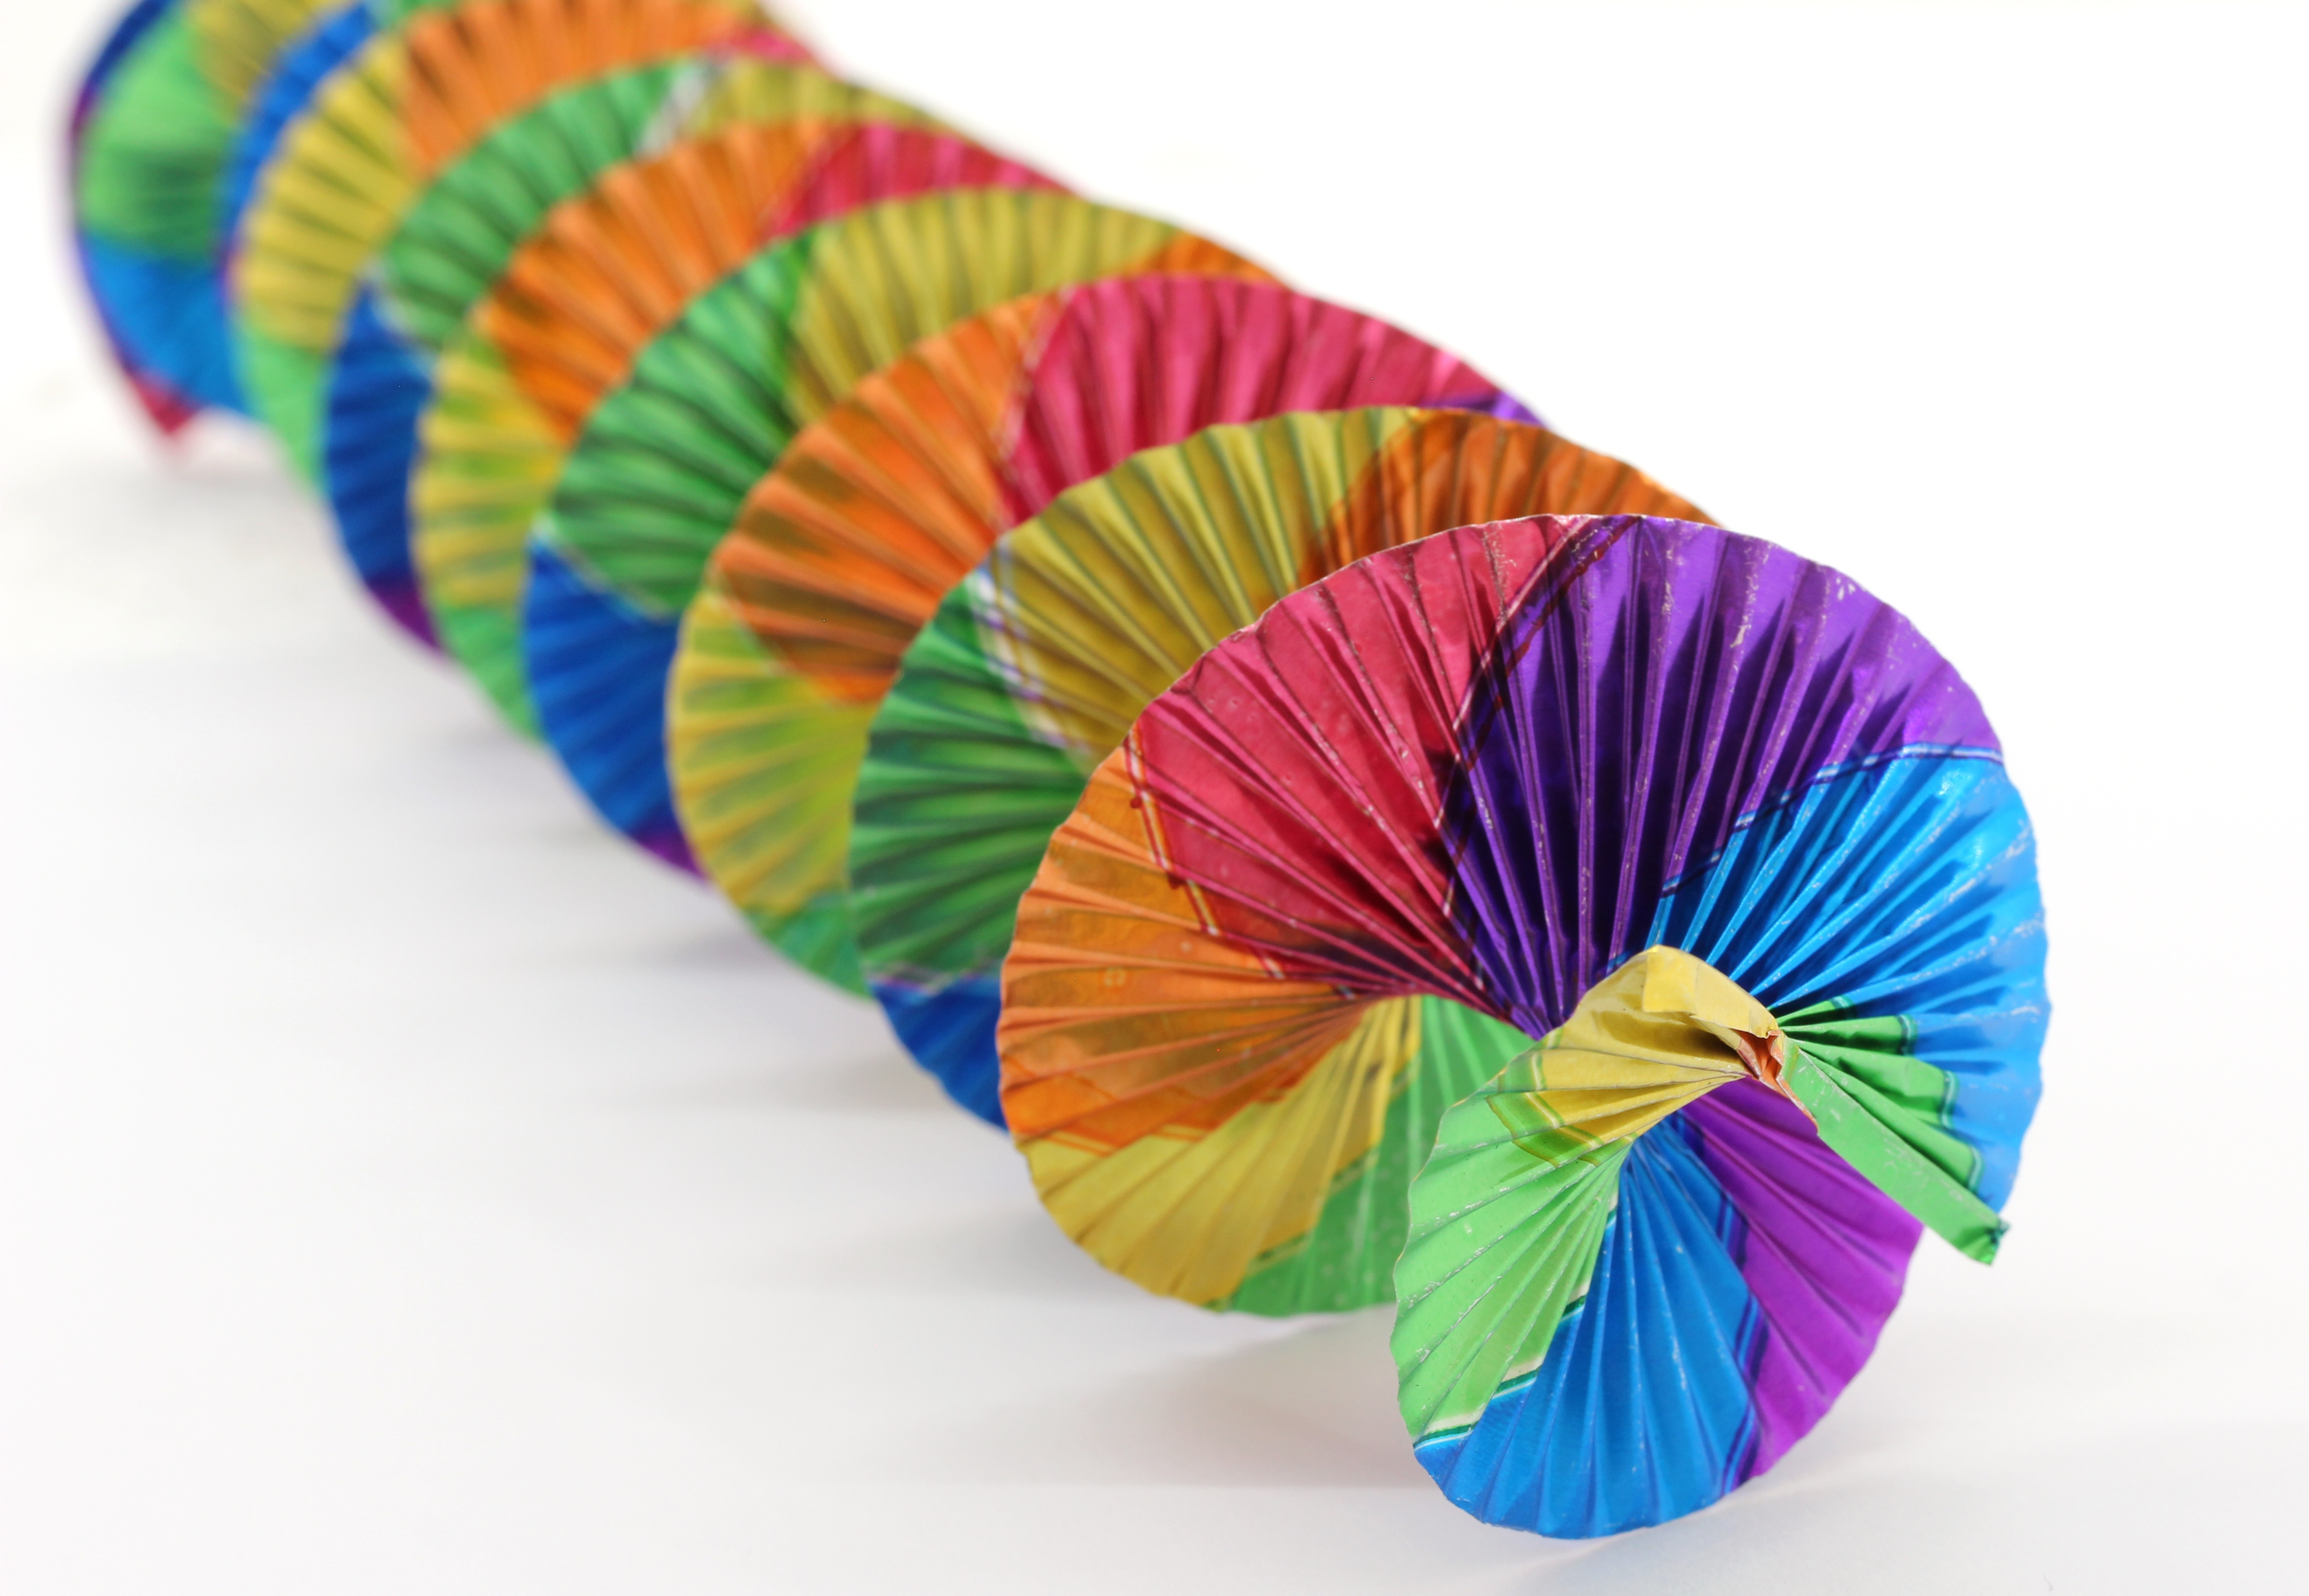
color, fashion accessory, petal, flower, hand fan